60 Hudson Street

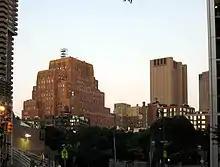
60 Hudson Street (left); 33 Thomas Street, also known as the AT&T Long Lines Building, is at right

Western Union, founded in 1851, became a major provider of telegraph services in the late 19th century. In 1875, it built the Western Union Telegraph Building at 195 Broadway between Dey Street and Fulton Street. Western Union was acquired by AT&T in 1909, and the next year, AT&T revealed plans to improve Western Union's offices "for the accommodation of the public and the welfare" of workers. William W. Bosworth was commissioned to design new headquarters on the same site, the present 195 Broadway, which was completed in 1916. The newer Broadway building came to be mainly associated with AT&T, to the extent that by the 1920s, Western Union did not have a building with which its headquarters was mainly associated. Simultaneously, work proceeded on 24 Walker Street, a shared-operations building erected five blocks north on the current 32 Avenue of the Americas site in 1911–1914.